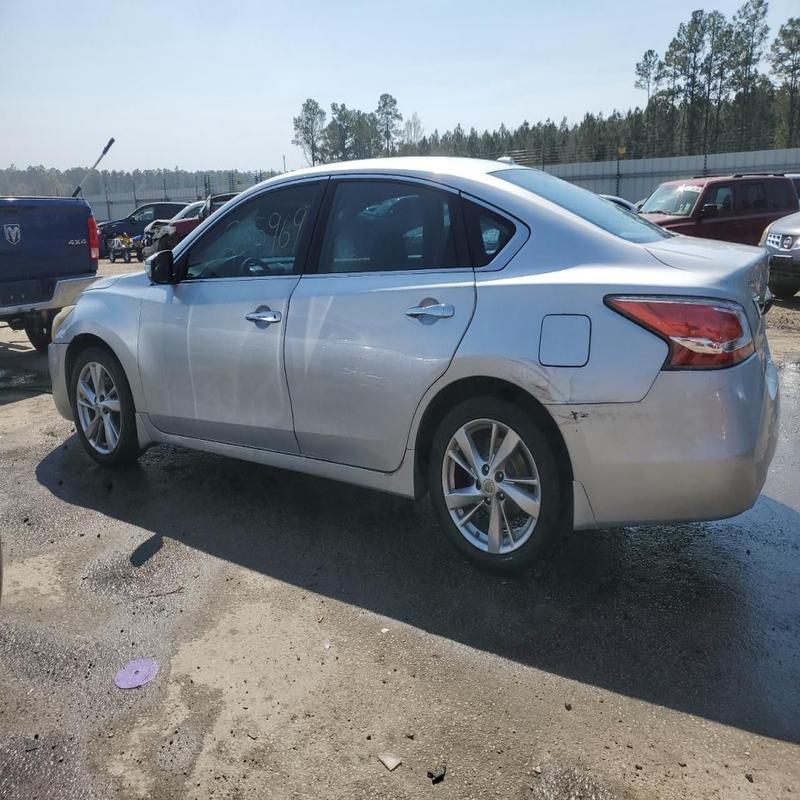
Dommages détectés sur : porte avant gauche, porte arrière gauche, aile arrière gauche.
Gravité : mineur